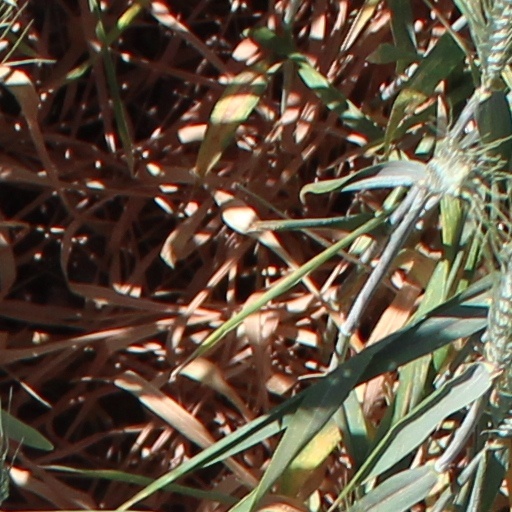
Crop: wheat